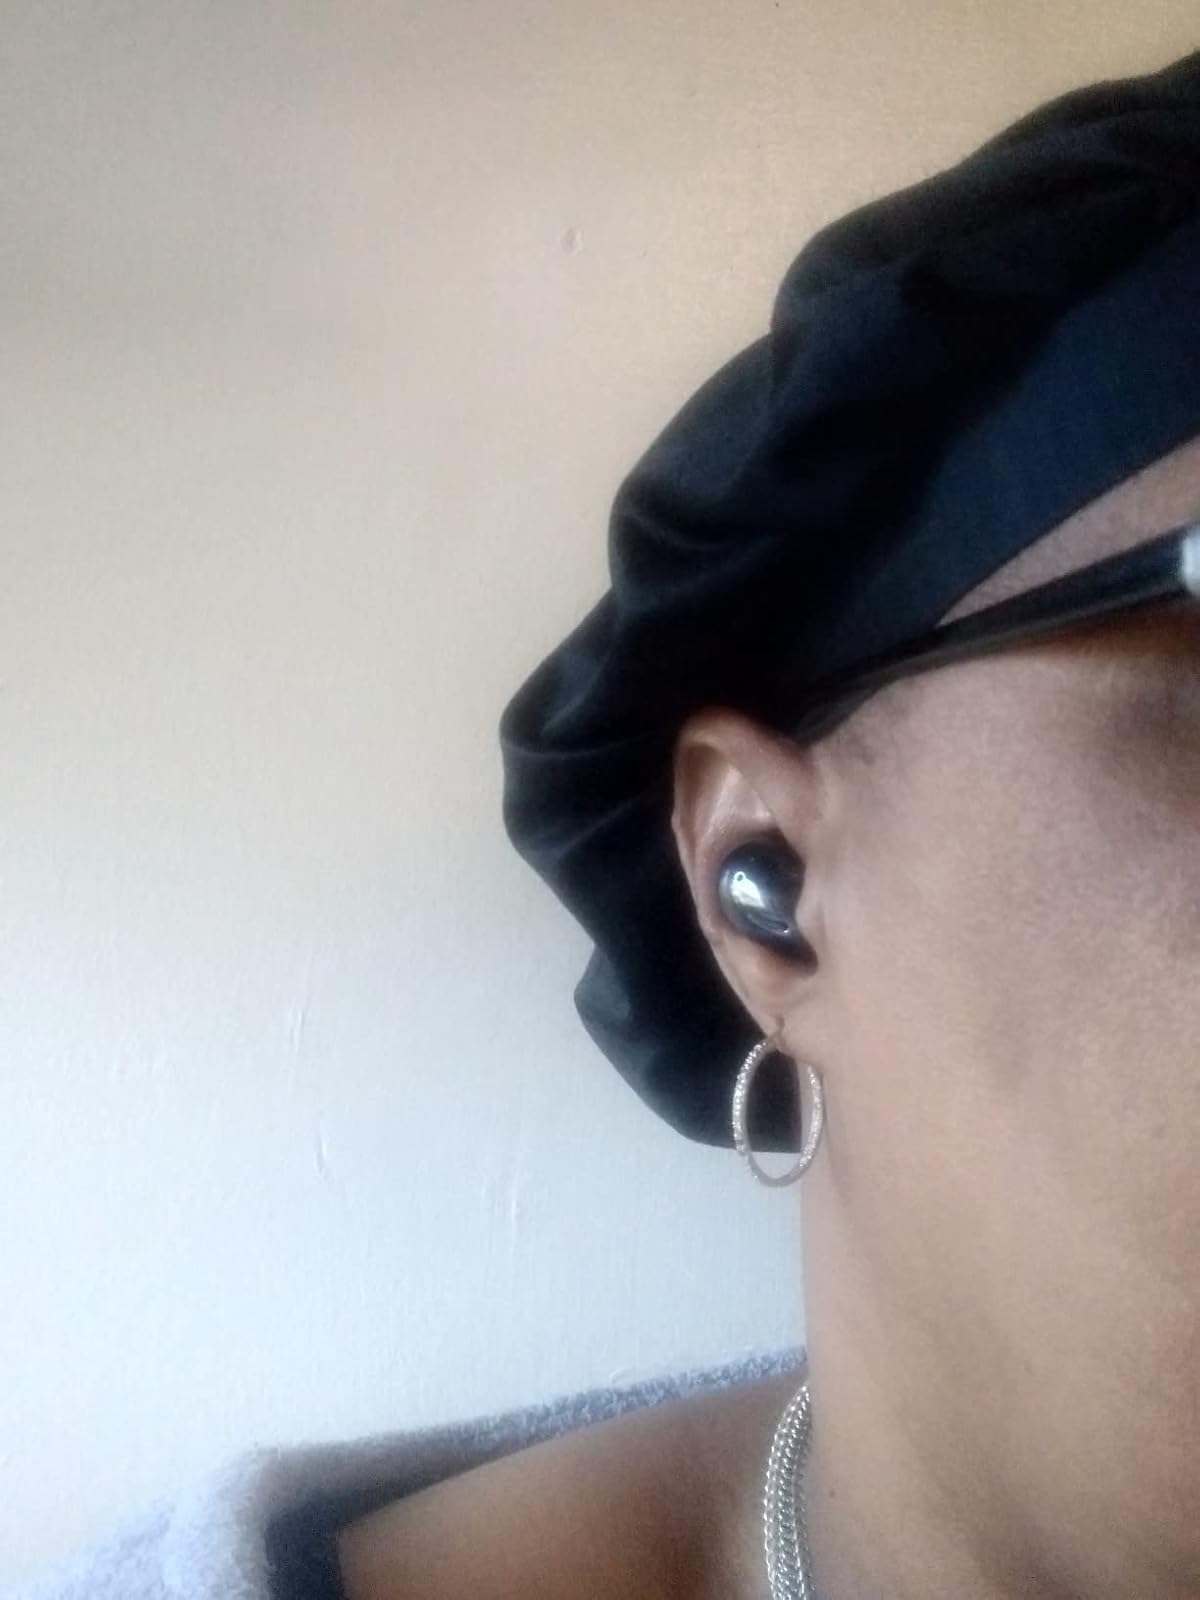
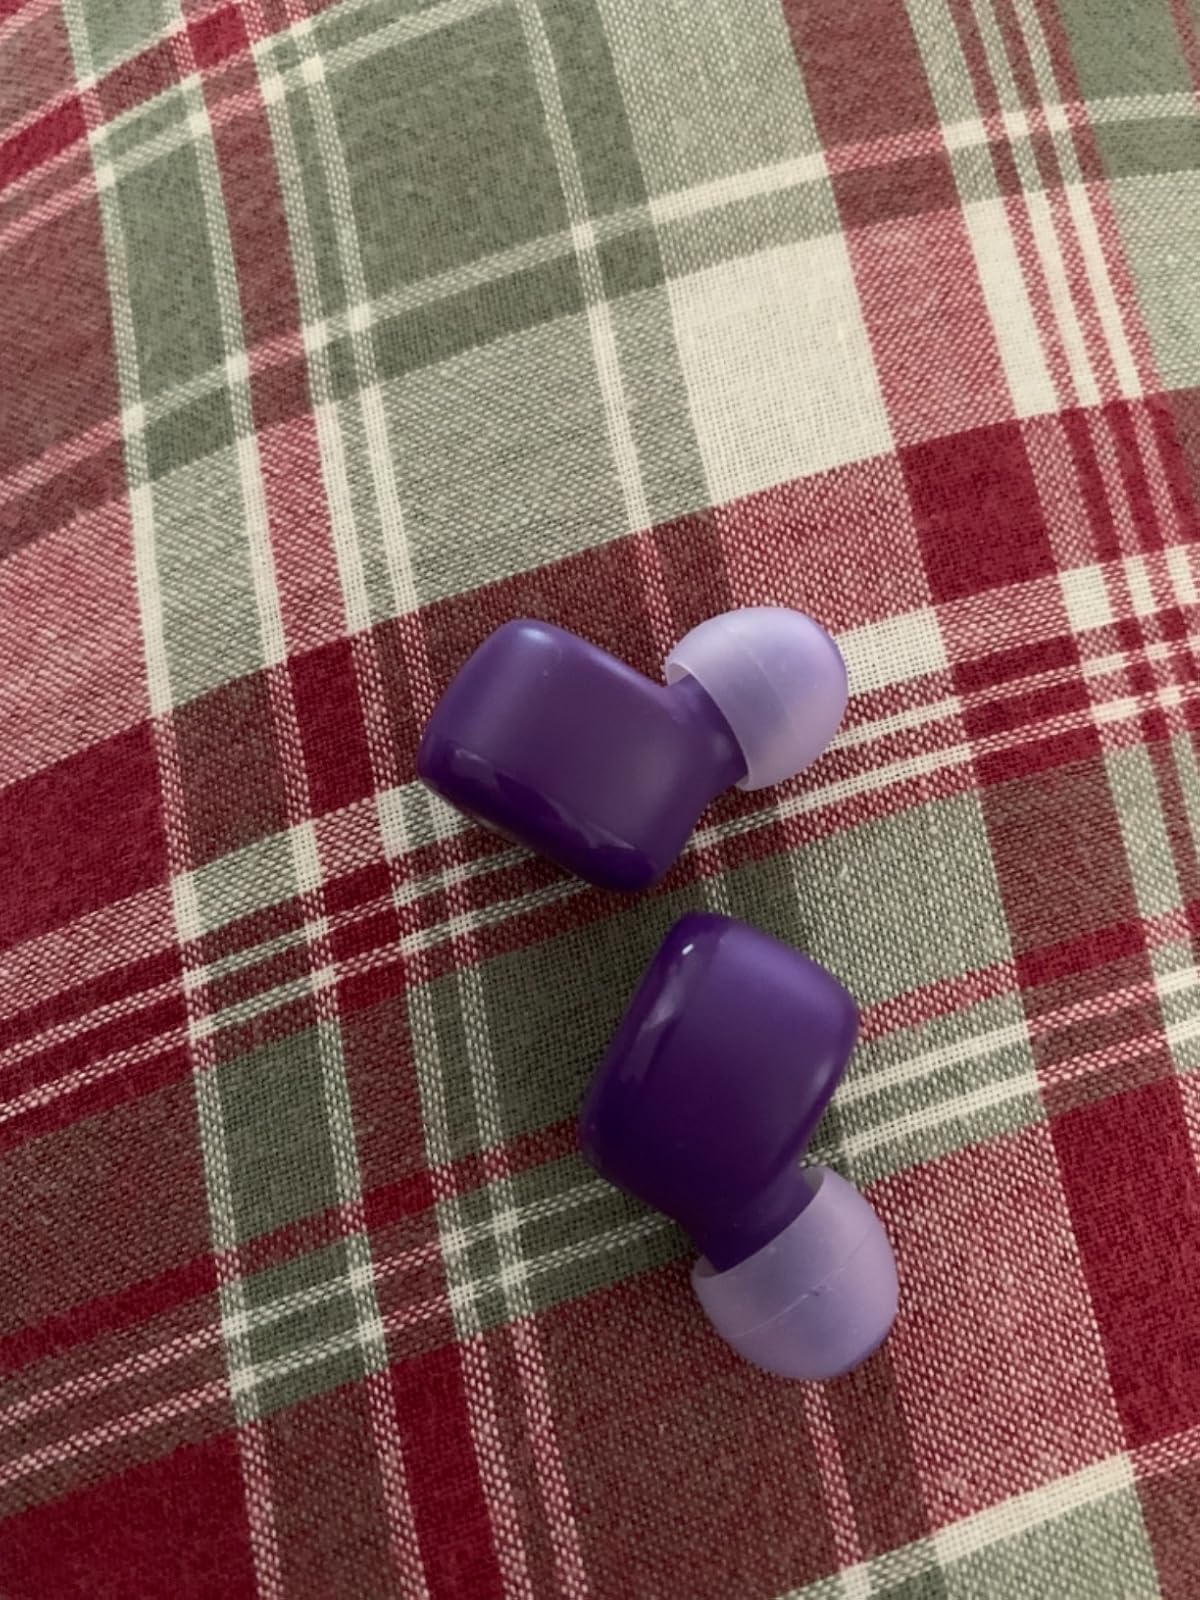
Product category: earbuds
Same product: no